Demis Hassabis

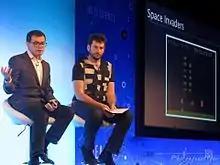

Following Elixir Studios, Hassabis returned to academia to obtain his PhD in cognitive neuroscience from UCL Queen Square Institute of Neurology in 2009 supervised by Eleanor Maguire. He sought to find inspiration in the human brain for new AI algorithms.